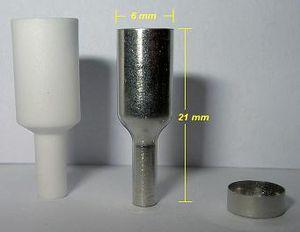
L'iridium est l'élément chimique de numéro atomique 77, de symbole Ir.